Slade Cutter

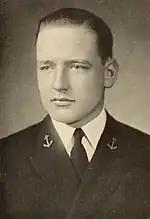
At Annapolis in 1935

Cutter was born in Chicago and raised in Oswego, Illinois. Originally intending to become a professional flutist, he instead went to Severn School, at the time a prep school for aspiring Naval Academy applicants, and was noticed in their athletic program. Not only a football star, Cutter was an intercollegiate boxing champion. "An all-American football player, he achieved instant fame as a first classman when he won the 1934 Army-Navy game with a first-quarter field goal.